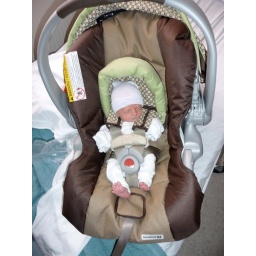
getting swallowed up by the car seat